Bern

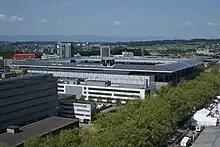
Stadion Wankdorf

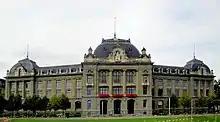
Main building of the University of Bern

The structure of Bern's city centre is largely medieval and has been recognised by UNESCO as a Cultural World Heritage Site. Perhaps its most famous sight is the "Zytglogge" (Bernese German for "Time Bell"), an elaborate medieval clock tower with moving puppets. It also has an impressive 15th century Gothic cathedral, the "Münster", and a 15th-century town hall. Thanks to of arcades, the old town boasts one of the longest covered shopping promenades in Europe.